Meir Pichhadze

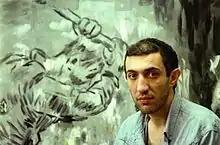

Meir Pichhadze (August 16, 1955 in Kutaisi, Georgia – February 4, 2010 in Tel Aviv, Israel) was an Israeli artist and painter.